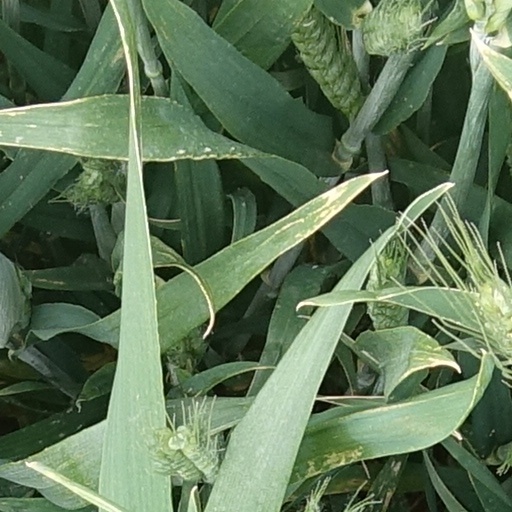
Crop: wheat